Tom Clancy's Rainbow Six Siege

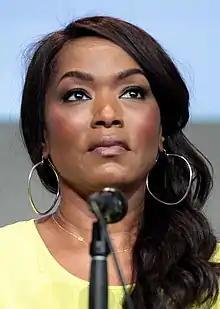
Angela Bassett performed voice works and motion capture for Aurelia "Six" Arnot, the former director of Team Rainbow.

Three years after the Rainbow Program's deactivation, there is a resurgence of terrorist activities, with the White Mask being the most prominent. The terrorists' goals are unknown, yet they are causing chaos across the world. To counter this rising threat, the program is reactivated by a new leader, Aurelia Arnot (Angela Bassett). Arnot, operating under the codename "Six", assembles a group of special forces operatives from different countries to face and combat the White Masks. Recruits go through multiple exercises to prepare them for future encounters with the White Masks, training to perform hostage rescue and bomb disposal. Eventually, the White Masks launch a chemical attack on Bartlett University, and the recruits are sent to disarm the bombs and eliminate the enemy presence. The operation is a massive success, though there are casualties. Arnot affirms that the reactivation of Team Rainbow is the best and only choice in a time filled with risks and uncertainties, and that Team Rainbow is ready for their next mission – to hunt down the leader of their enemy – and they stand prepared to protect and defend their nation from terrorists. Over the next few years, Team Rainbow continues to expand their operations, recruiting more operatives from numerous countries.